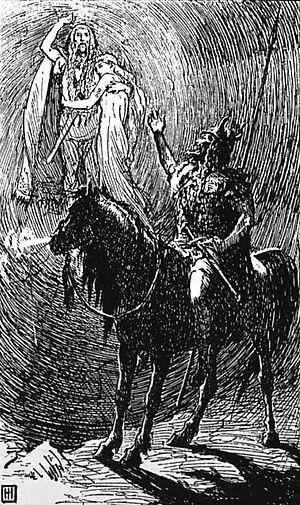
Dans la mythologie nordique, Nanna est l'une des Asynes, fille de Nep et de Sæming, sœur de Vígríd, et épouse de Baldr, dont elle a un fils, Forseti. Elle mourut de chagrin lors de l'incinération de son époux, et le rejoint ainsi en Helheim. Elle est la déesse de la Joie, de la Paix et de Lune.